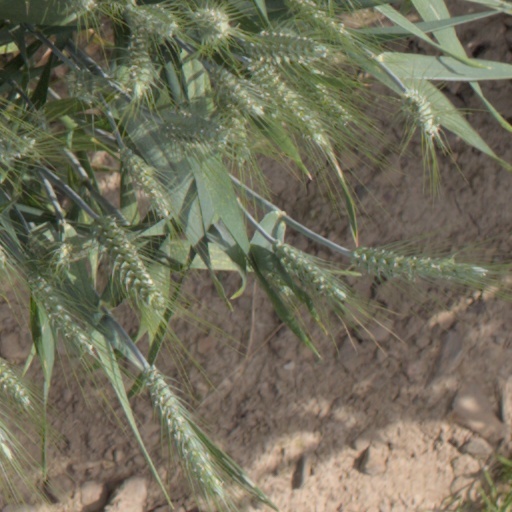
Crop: wheat